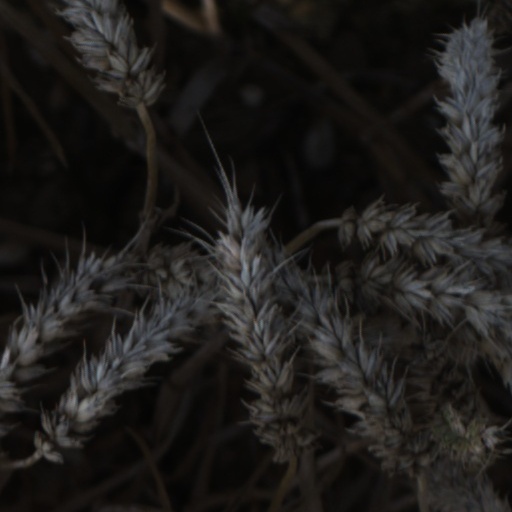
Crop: wheat